Tristram Coffin (settler)

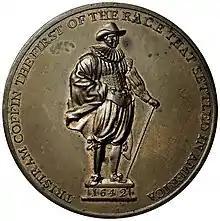
1827 medal depicting Tristram Coffin

Tristram Coffin (or Coffyn) (c. 1609 – 2 October 1681) was an immigrant to Massachusetts from England.